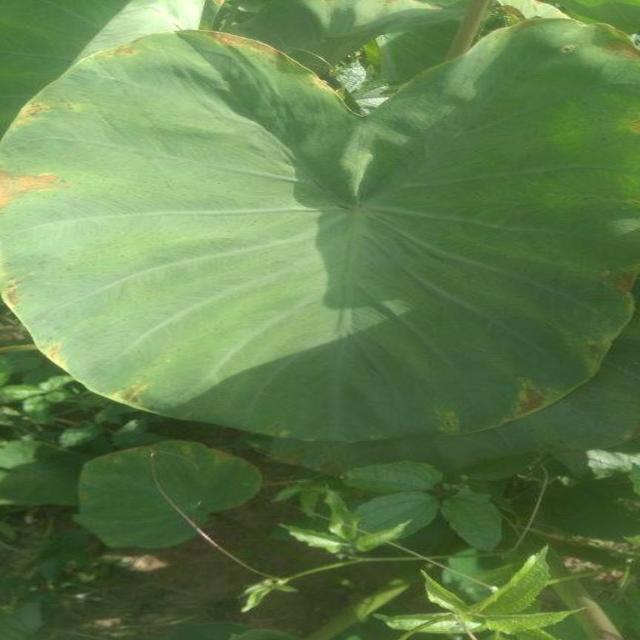
Label: Early_Blight